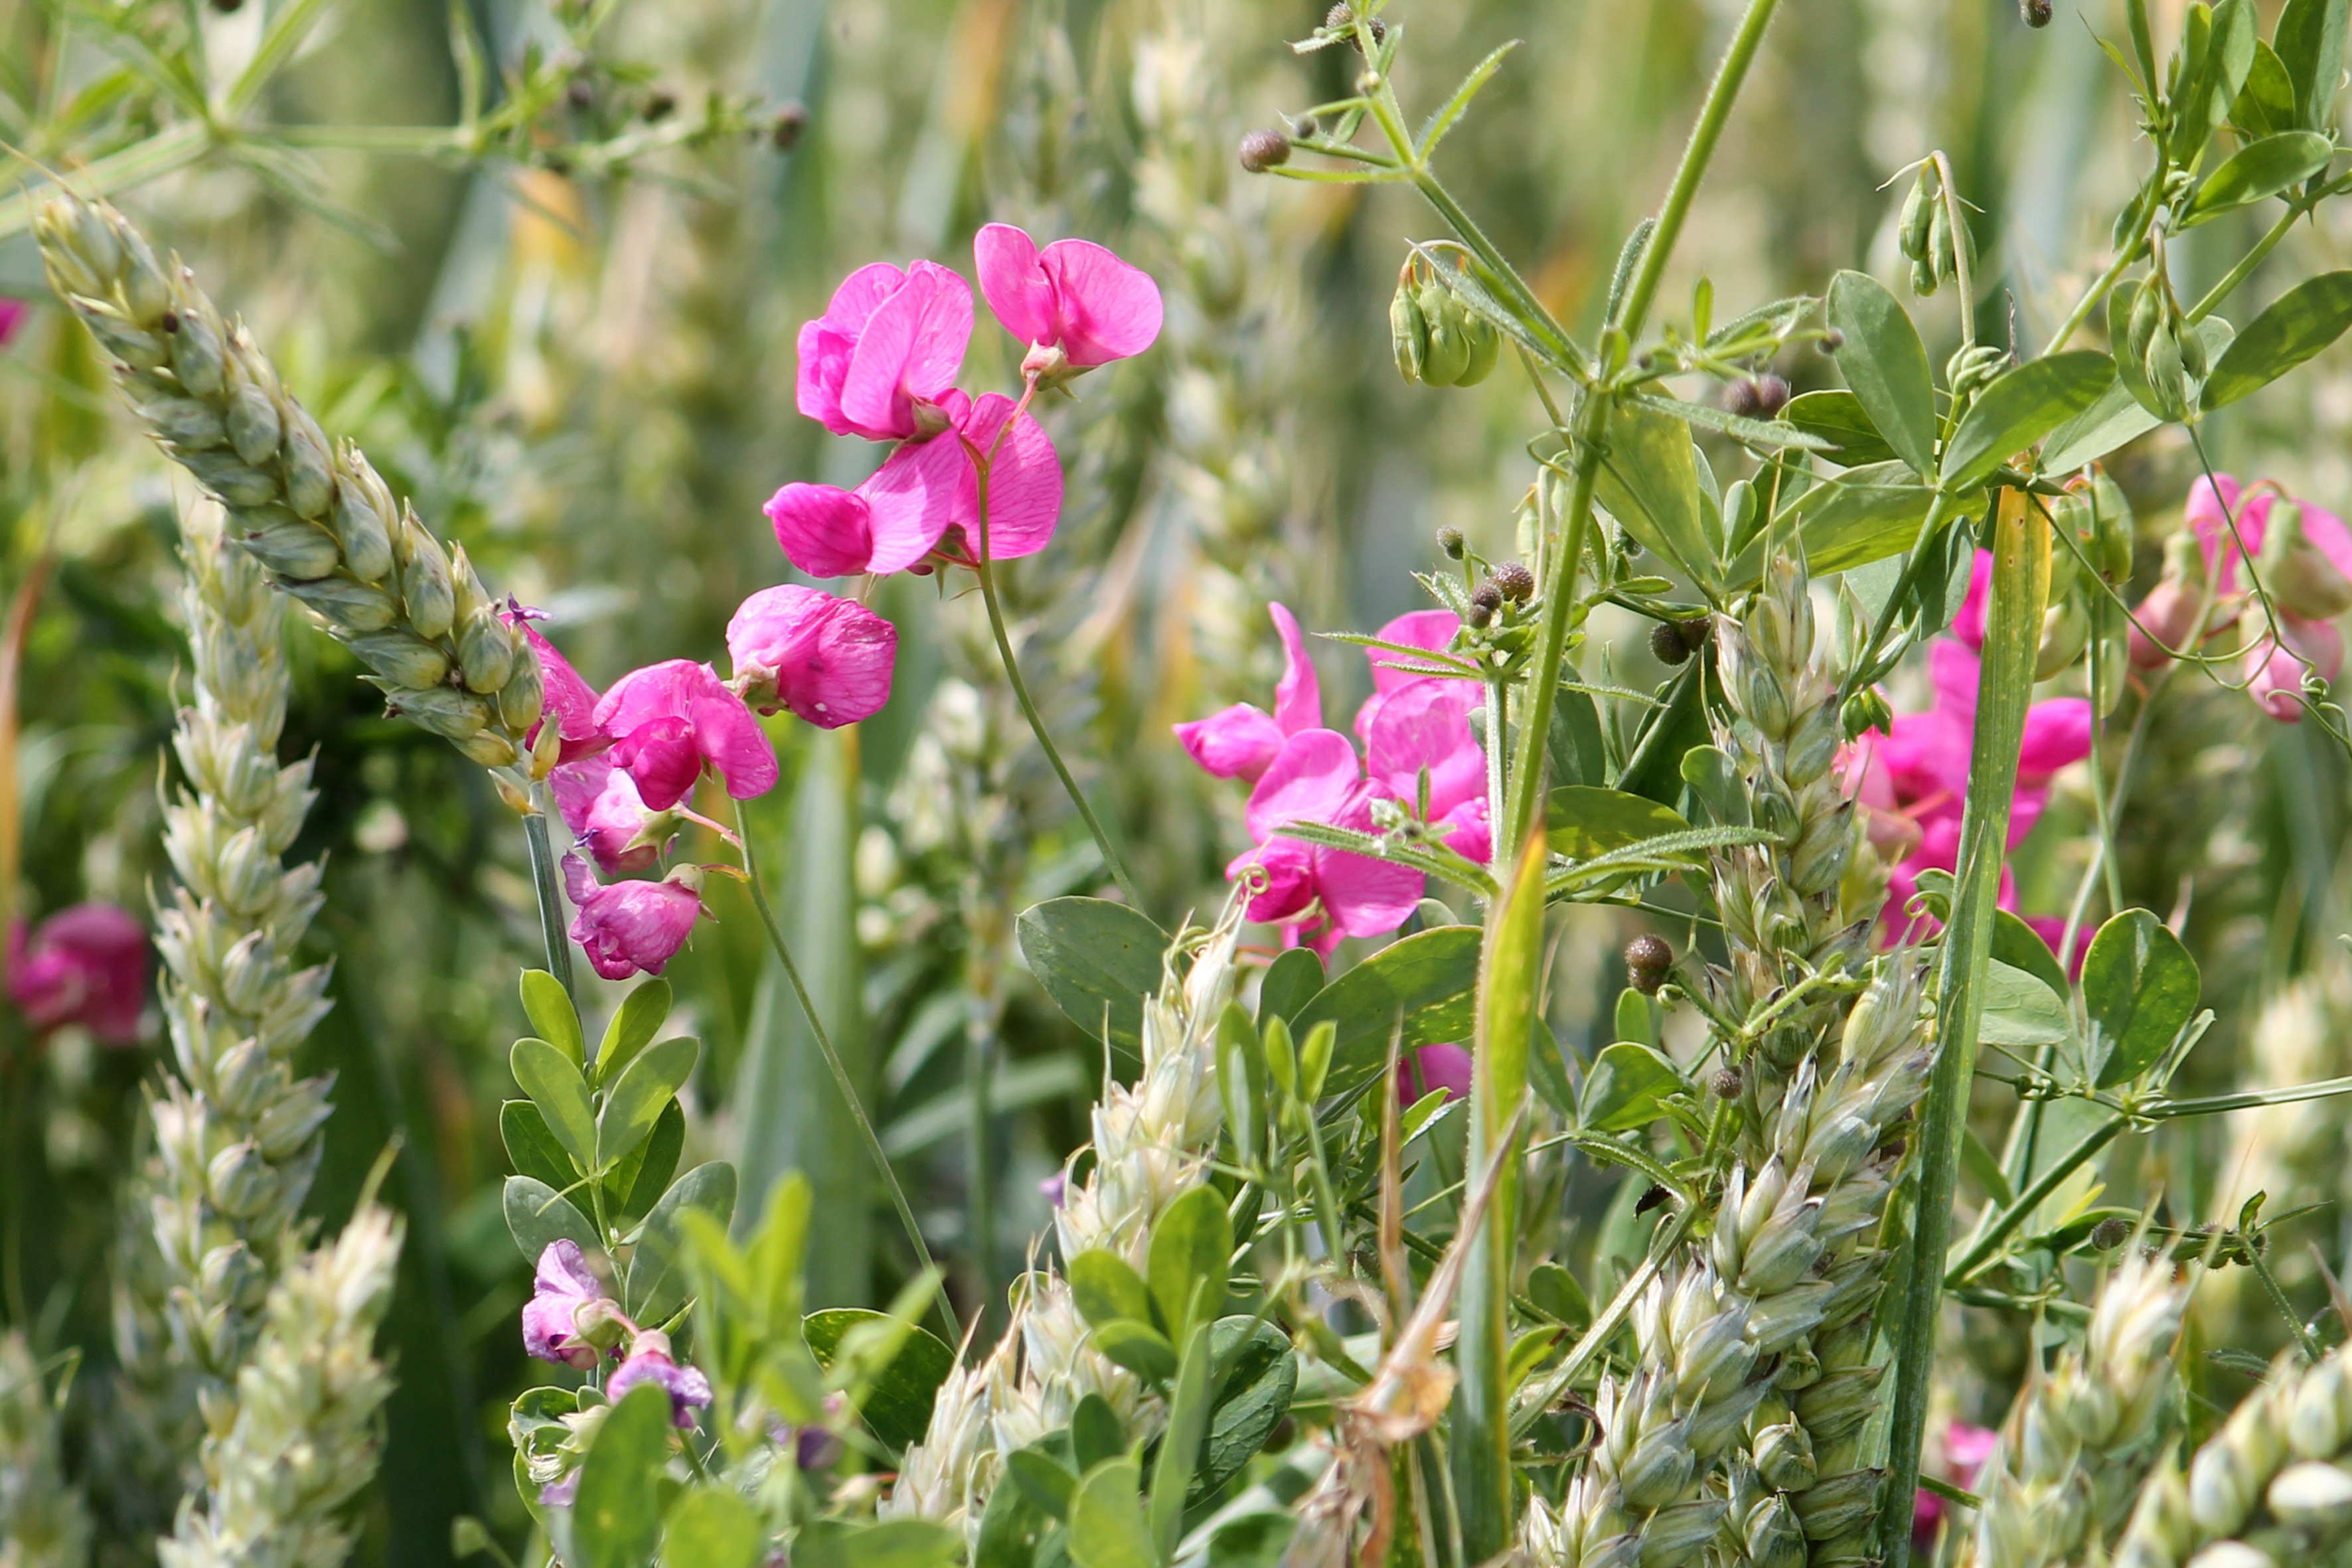
blossom, plant, meadow, flower, herb, produce, botany, garden, flora, wildflower, wheat field, cornfield, cereals, poppy, flowering plant, vetches, land plant, everlasting sweet pea